Techni Art Association

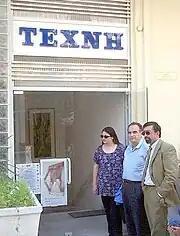
Outside view

The Techni Art Association was founded in the city of Kilkis in Central Macedonia, Greece in 1980 as a branch of the association of the same name in Thessaloniki. It runs classes in painting, ballet, piano, and guitar, a 3,000-volume library, exhibitions of rocks, the written word, and other themes, and a drama group supervised by the actor Dimitris Karellis.